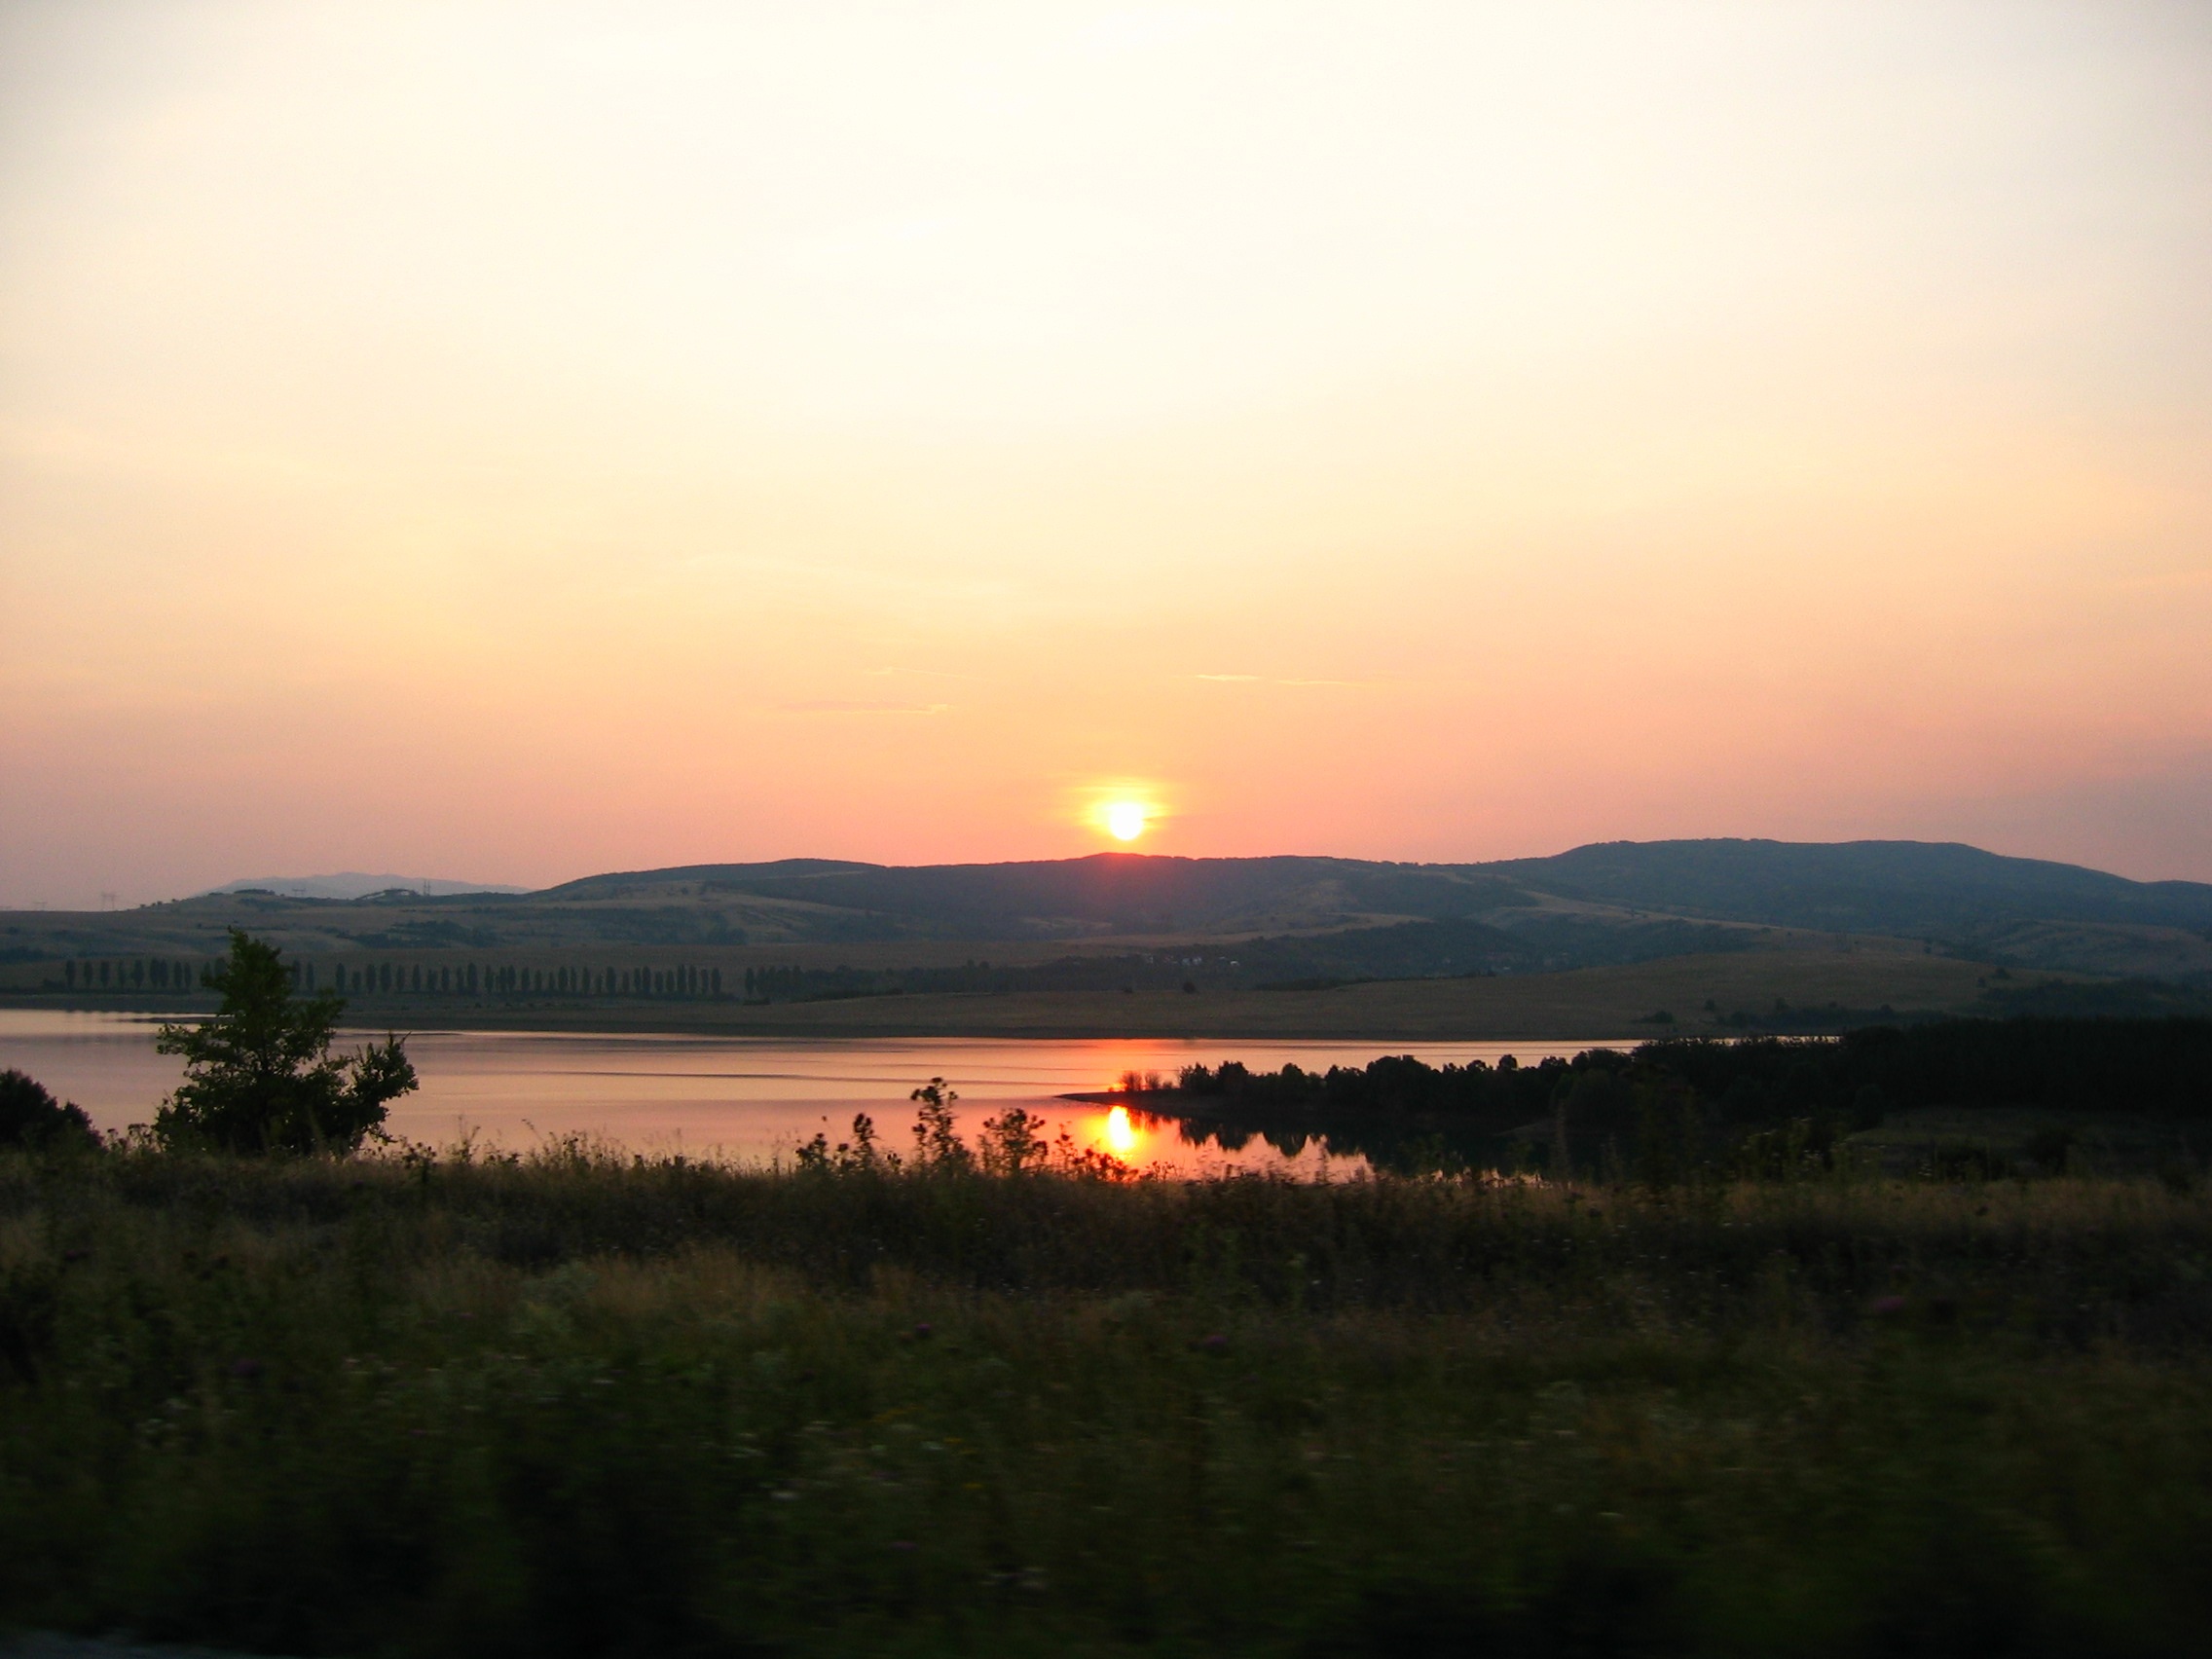
landscape, nature, horizon, mountain, cloud, sun, sunrise, sunset, sunlight, morning, hill, lake, dawn, river, dusk, evening, loch, macedonia, afterglow, bogdanci, atmospheric phenomenon, mountainous landforms